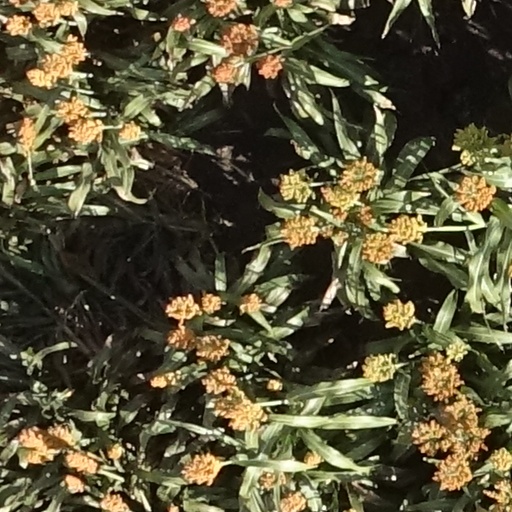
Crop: sorghum